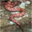
Label: snake